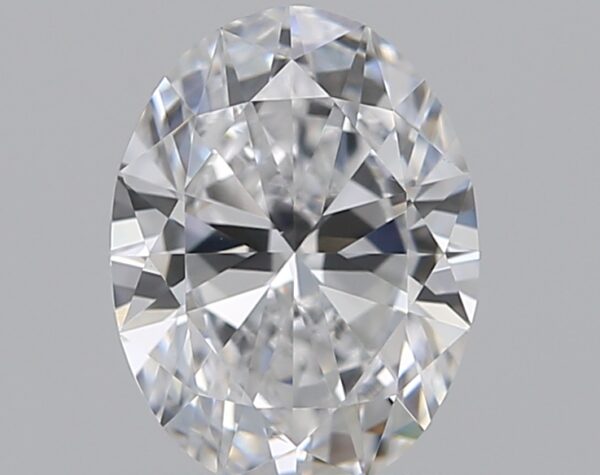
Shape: oval
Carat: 0.7
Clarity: VS1
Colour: D
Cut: EX
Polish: EX
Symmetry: VG
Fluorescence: N
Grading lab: GIA
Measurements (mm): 6.79 x 5.06 x 3.09